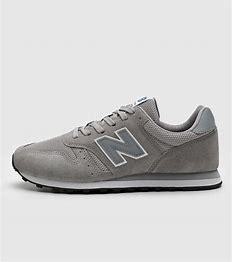
Brand: New
Model: Balance New Balance 373